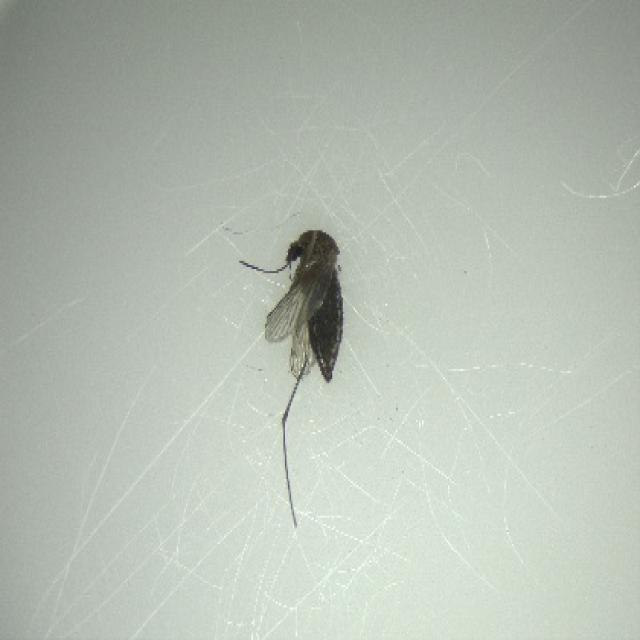
Species: culex_tritaeniorhynchus